Cave of Aurignac

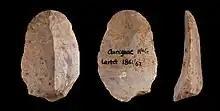
Double edged scraper on blade

Lartet, one of the first scholars to ever produce some form of prehistoric timeline in his documentation, developed his system primarily along the faunal fossil sequence. A method, that proved to be not popular and Louis Laurent Gabriel de Mortillet's more serviceable system of Paleolithic chronology based on the evolution of human tool sets, was widely accepted during the following decades. However, the name Aurignacian in reference to the famous layer mentioned above was assigned only during the early 20th century by Henri Breuil.